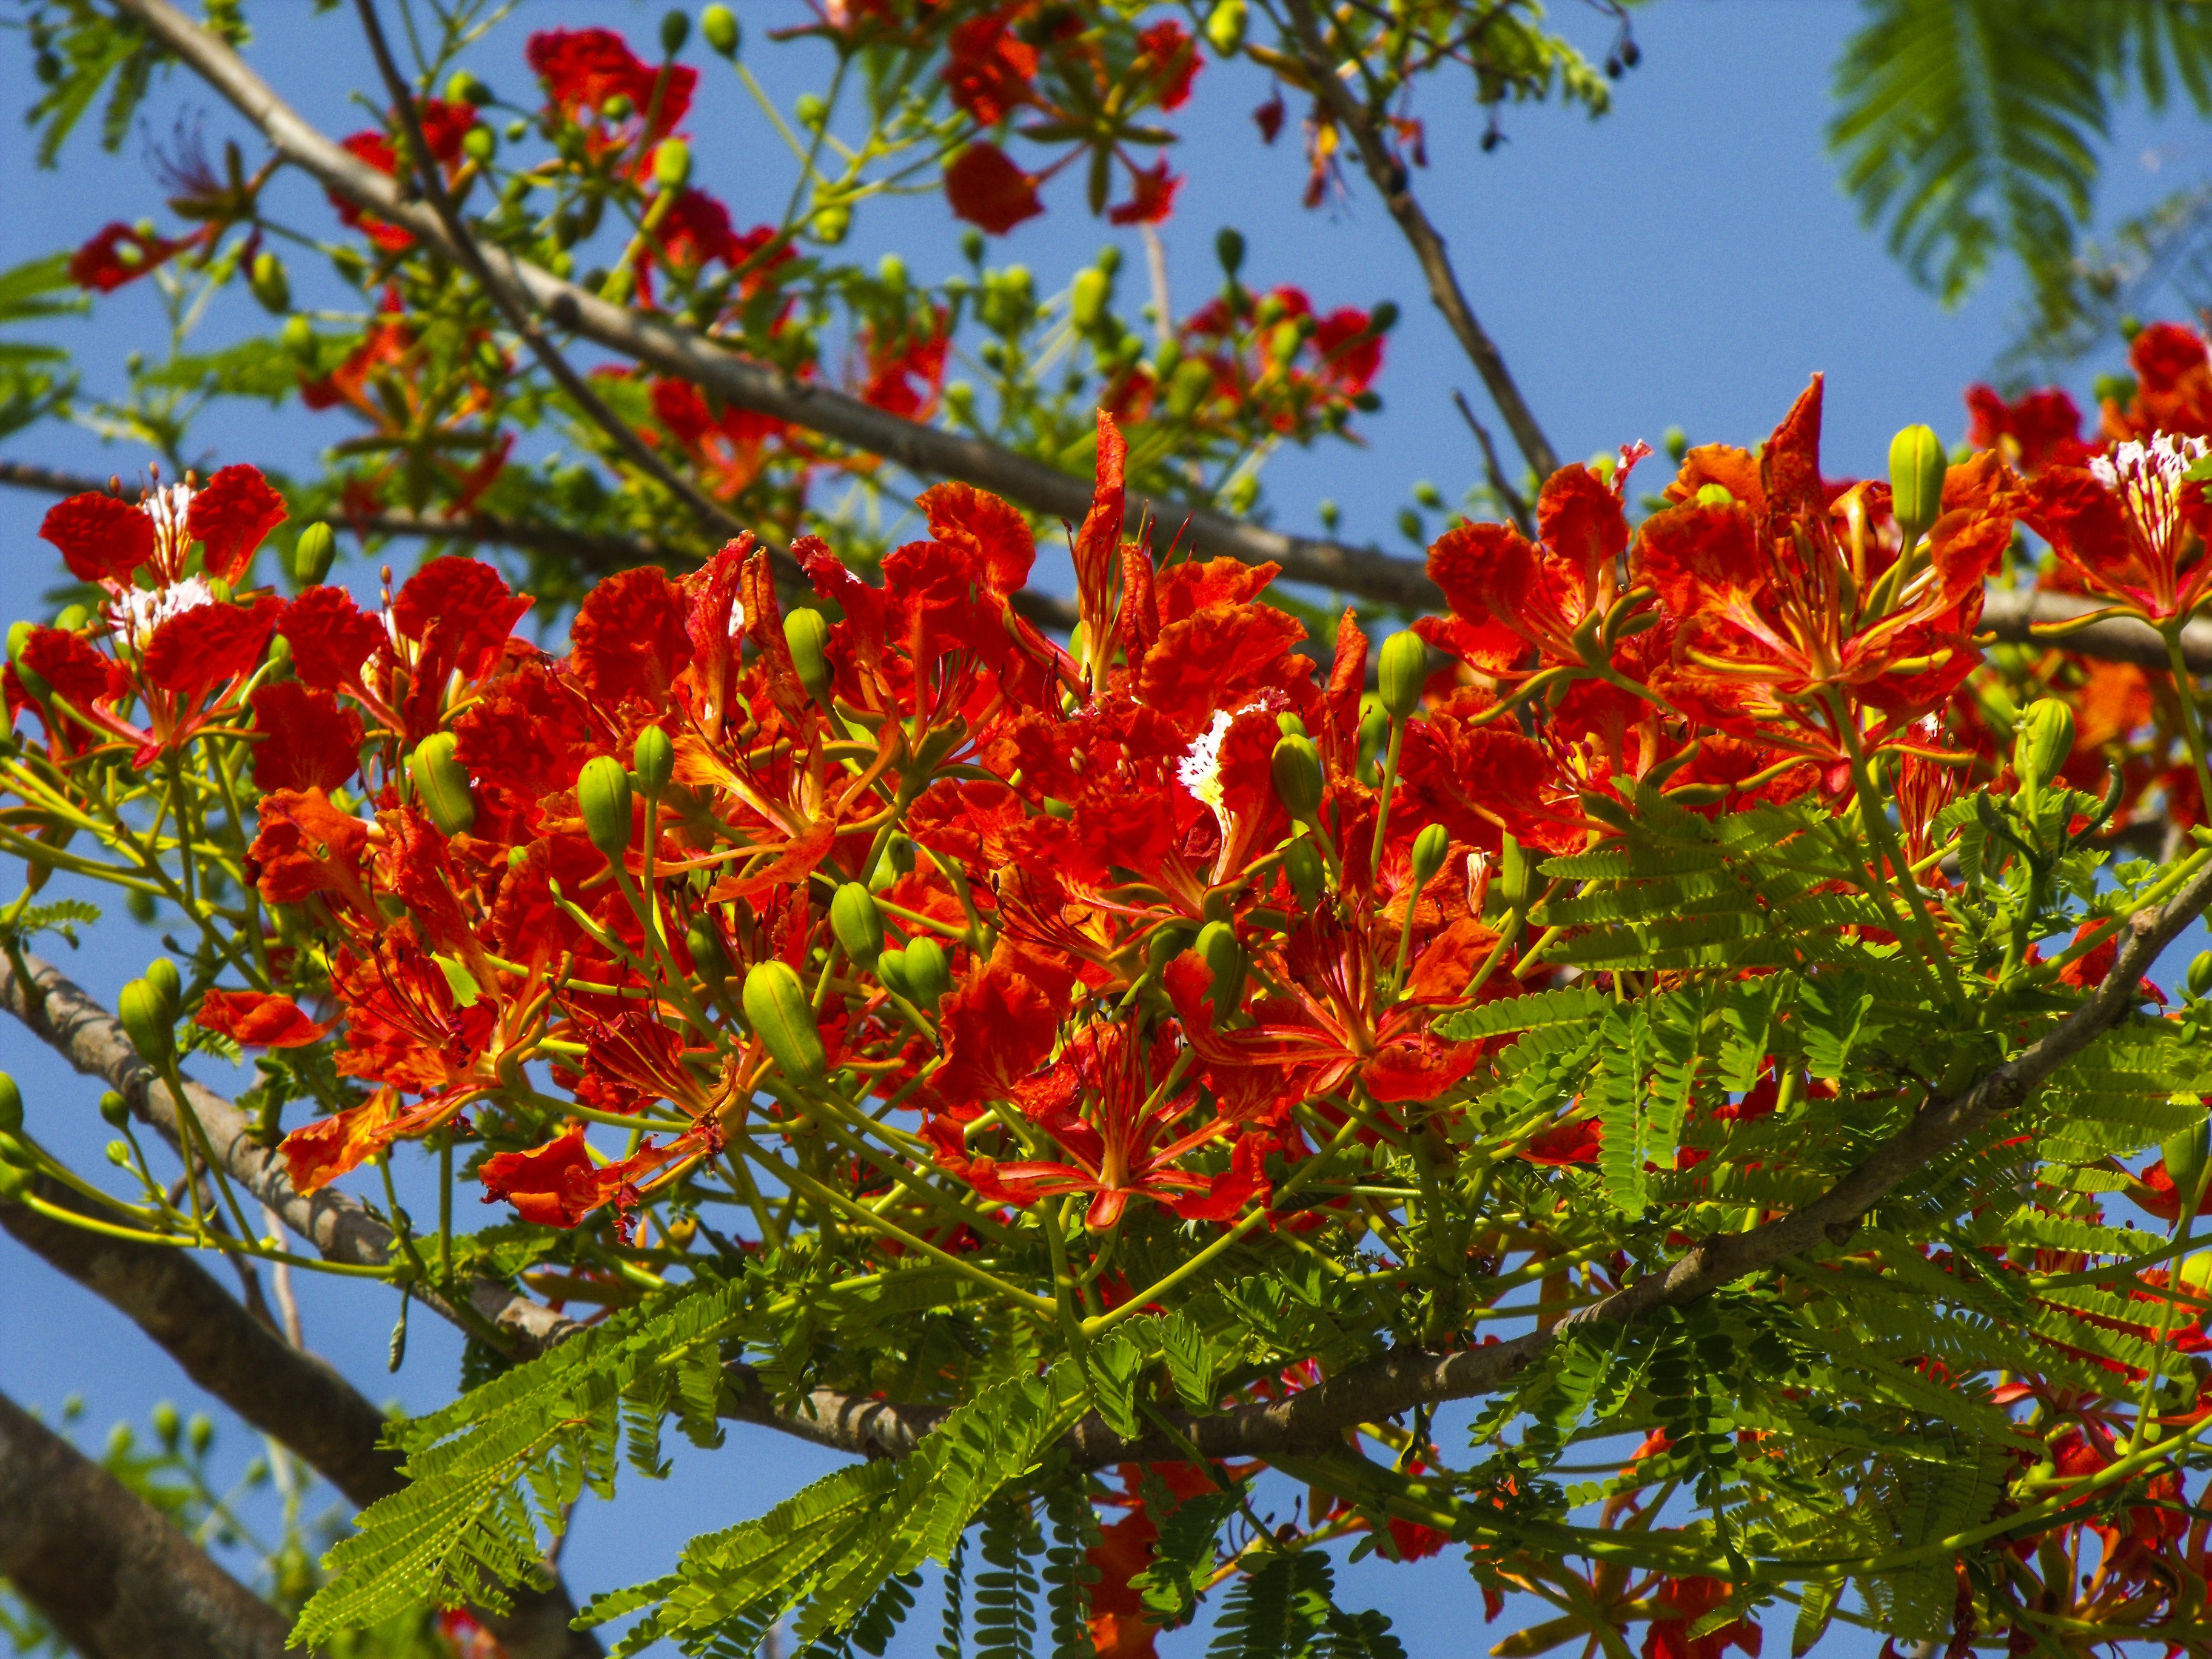
tree, nature, branch, blossom, plant, leaf, flower, red, autumn, botany, garden, flora, season, shrub, bright, rowan, flowering plant, flourishing tree, woody plant, land plant